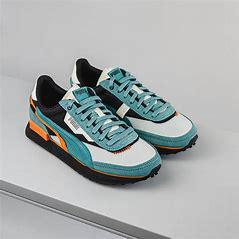
Brand: Puma
Model: Future Rider